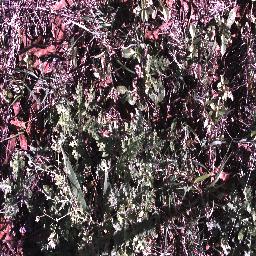
Label: parthenium